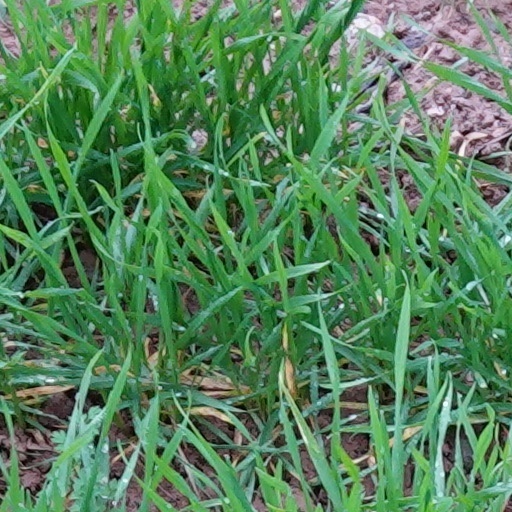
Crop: wheat